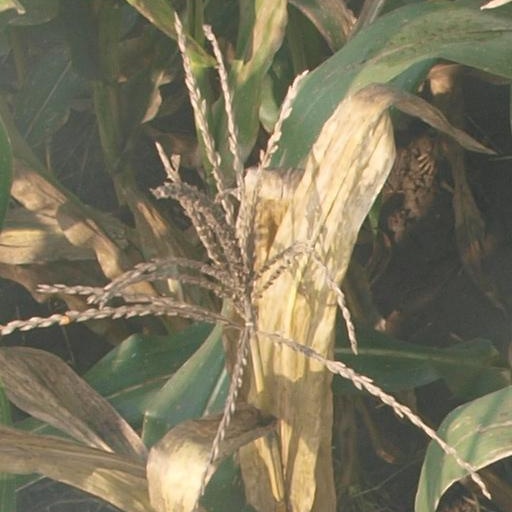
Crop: maize; corn